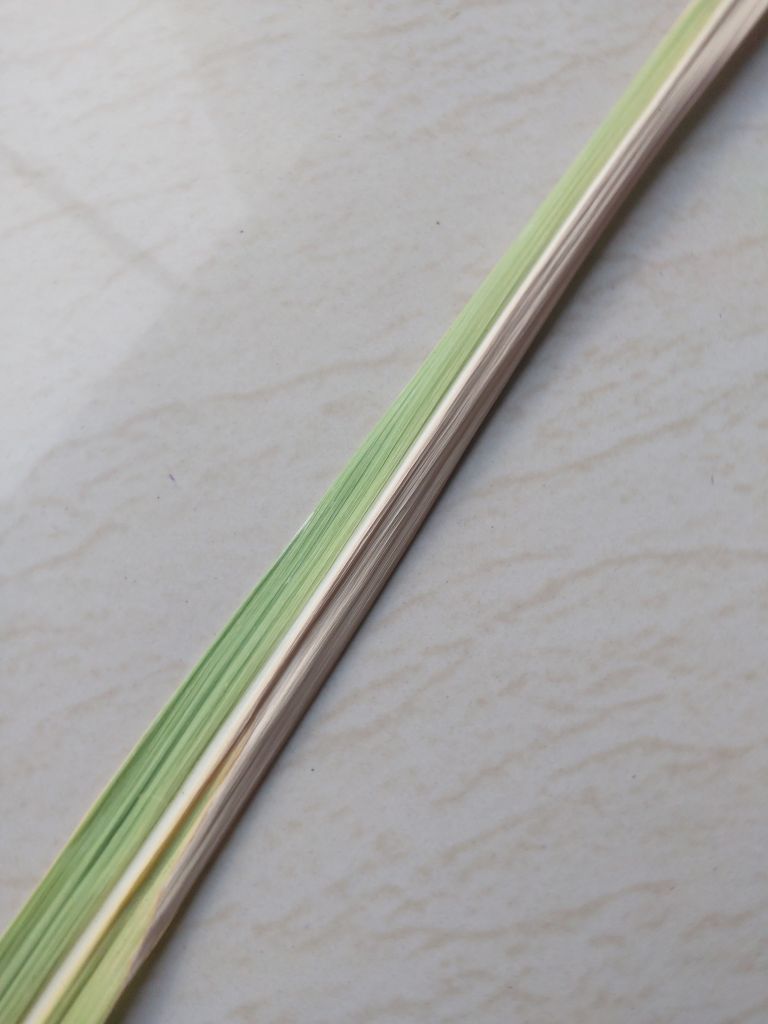
Label: Banded Chlorosis